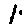
Label: 1